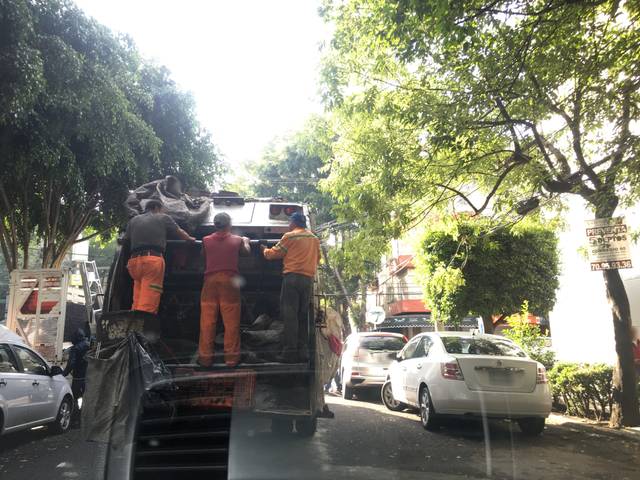
Region: Mexico
Coordinates: 19.408, -99.18